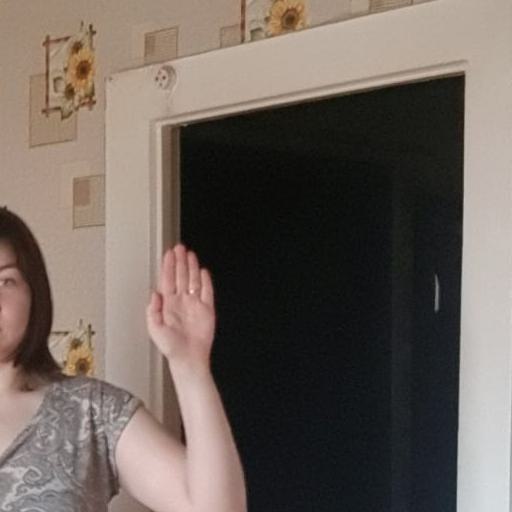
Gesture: stop